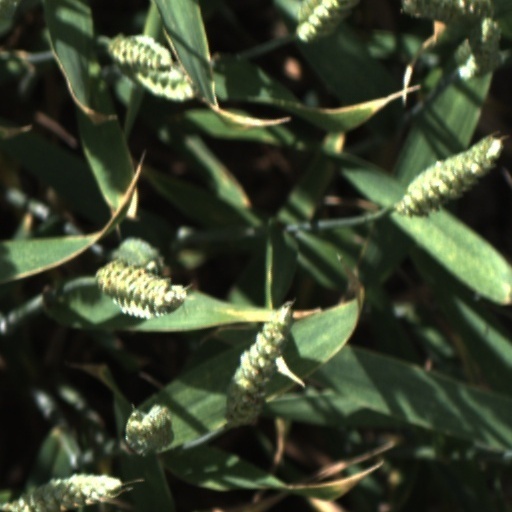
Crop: wheat